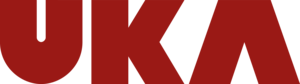
UKA est un festival culturel norvégien. Il est entièrement organisé par des étudiants bénévoles de Trondheim. Le festival a lieu tous les deux ans.